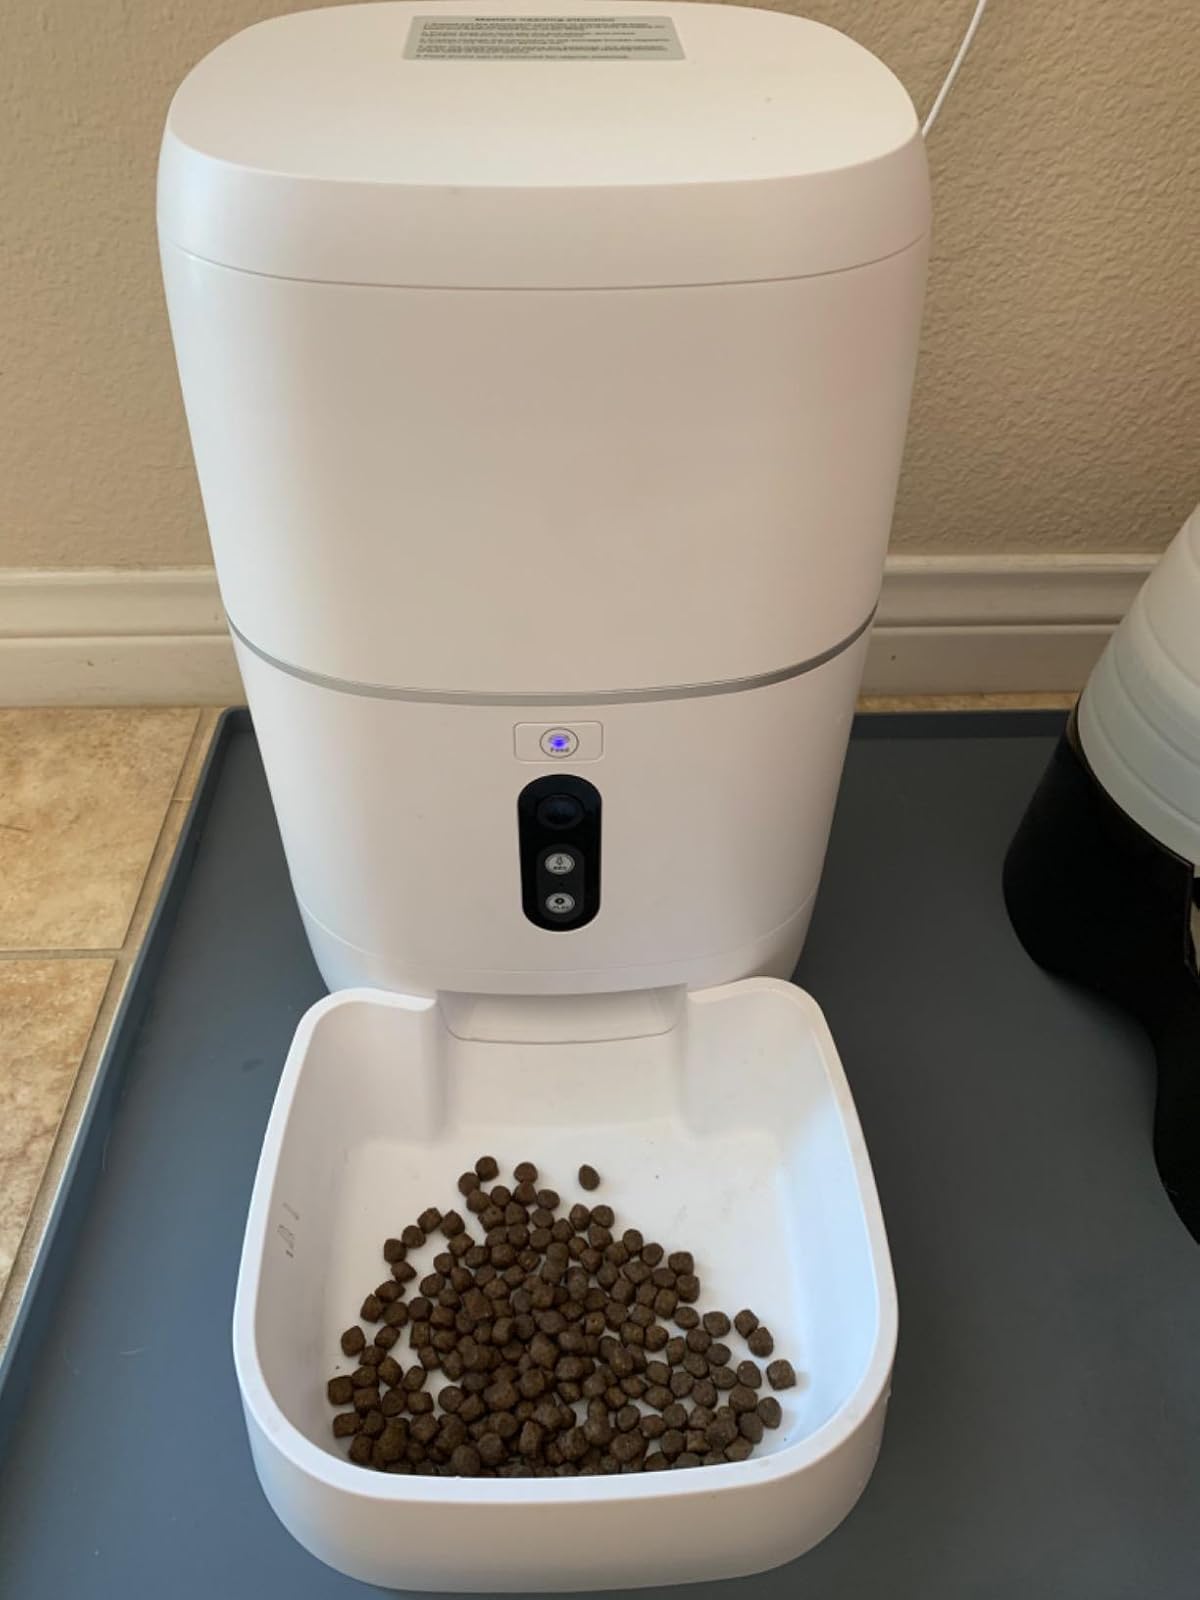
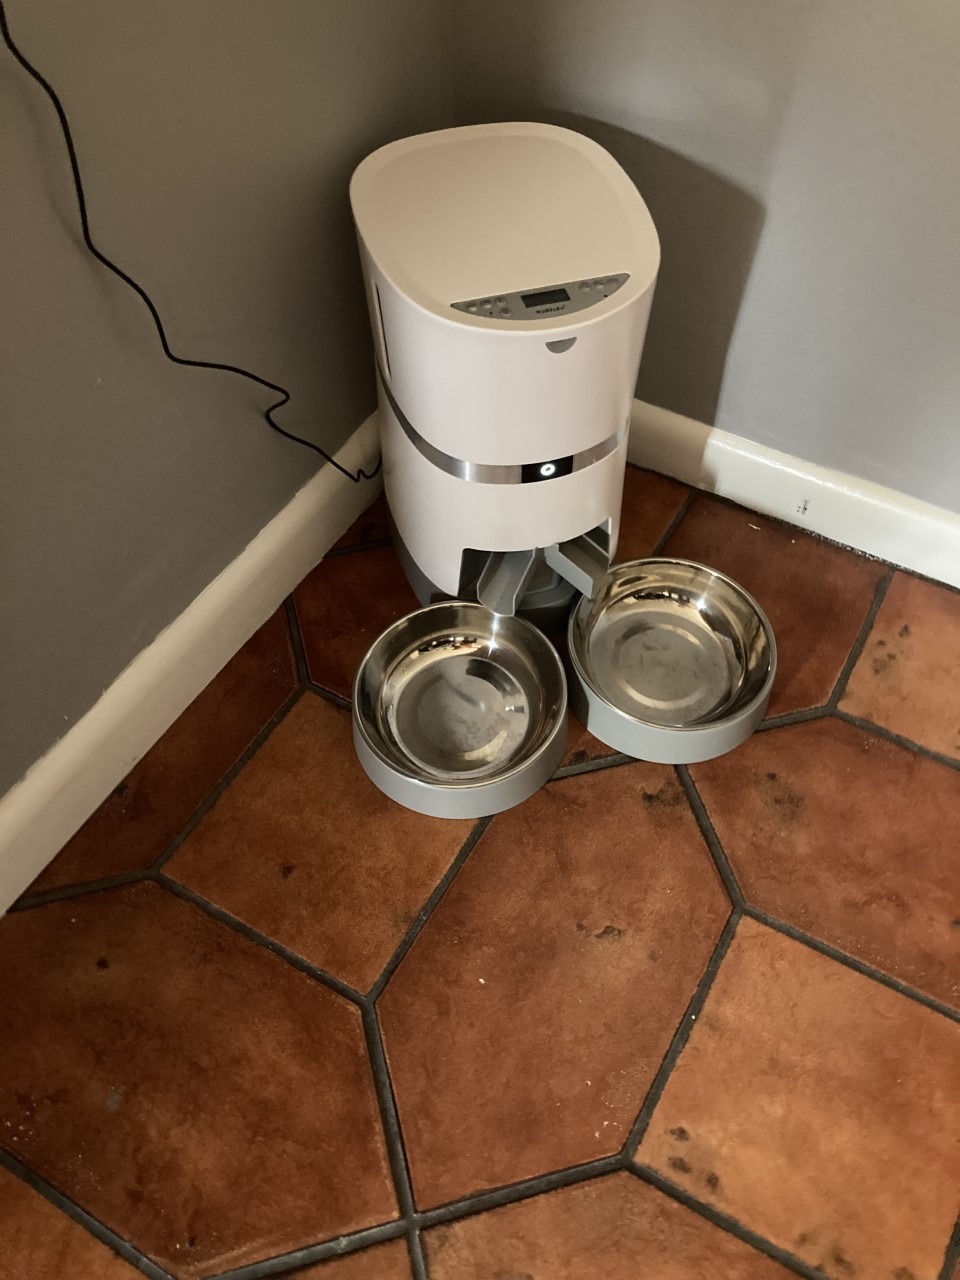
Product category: items_feeder
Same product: no